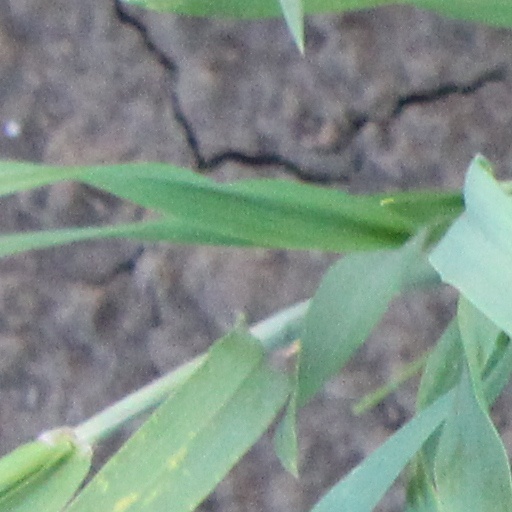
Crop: wheat